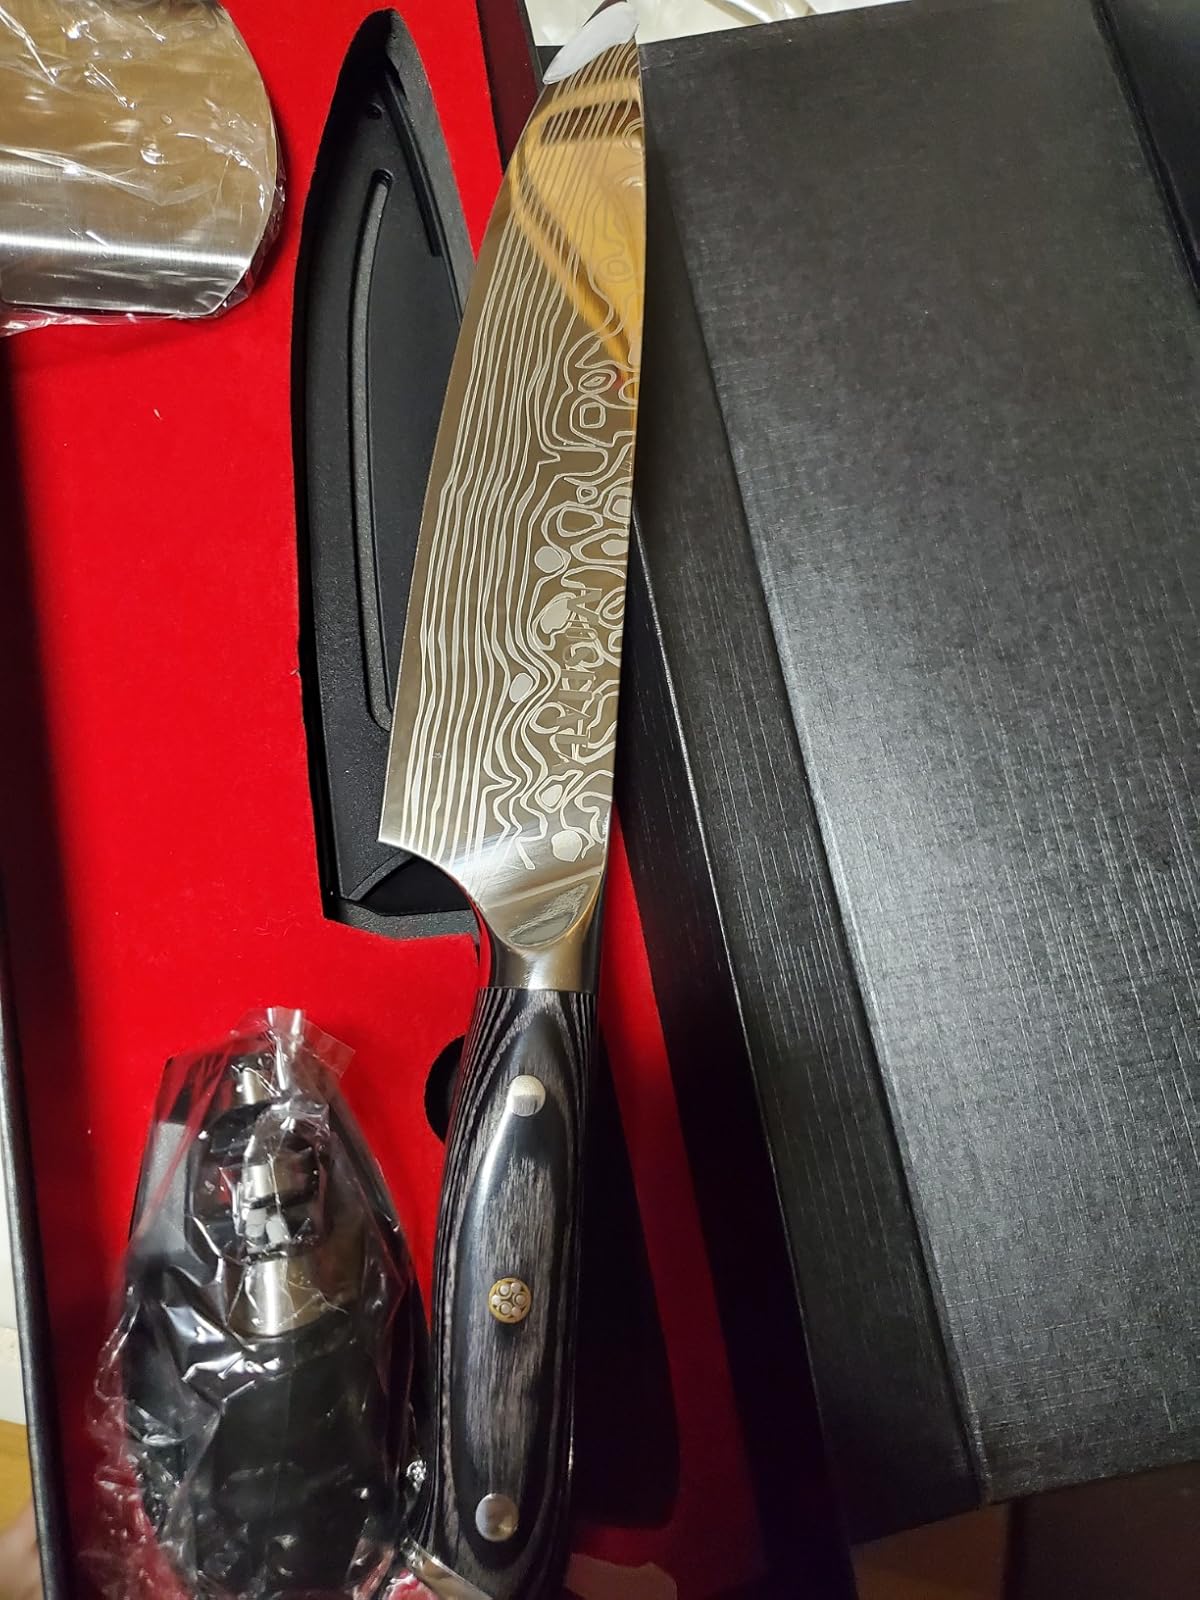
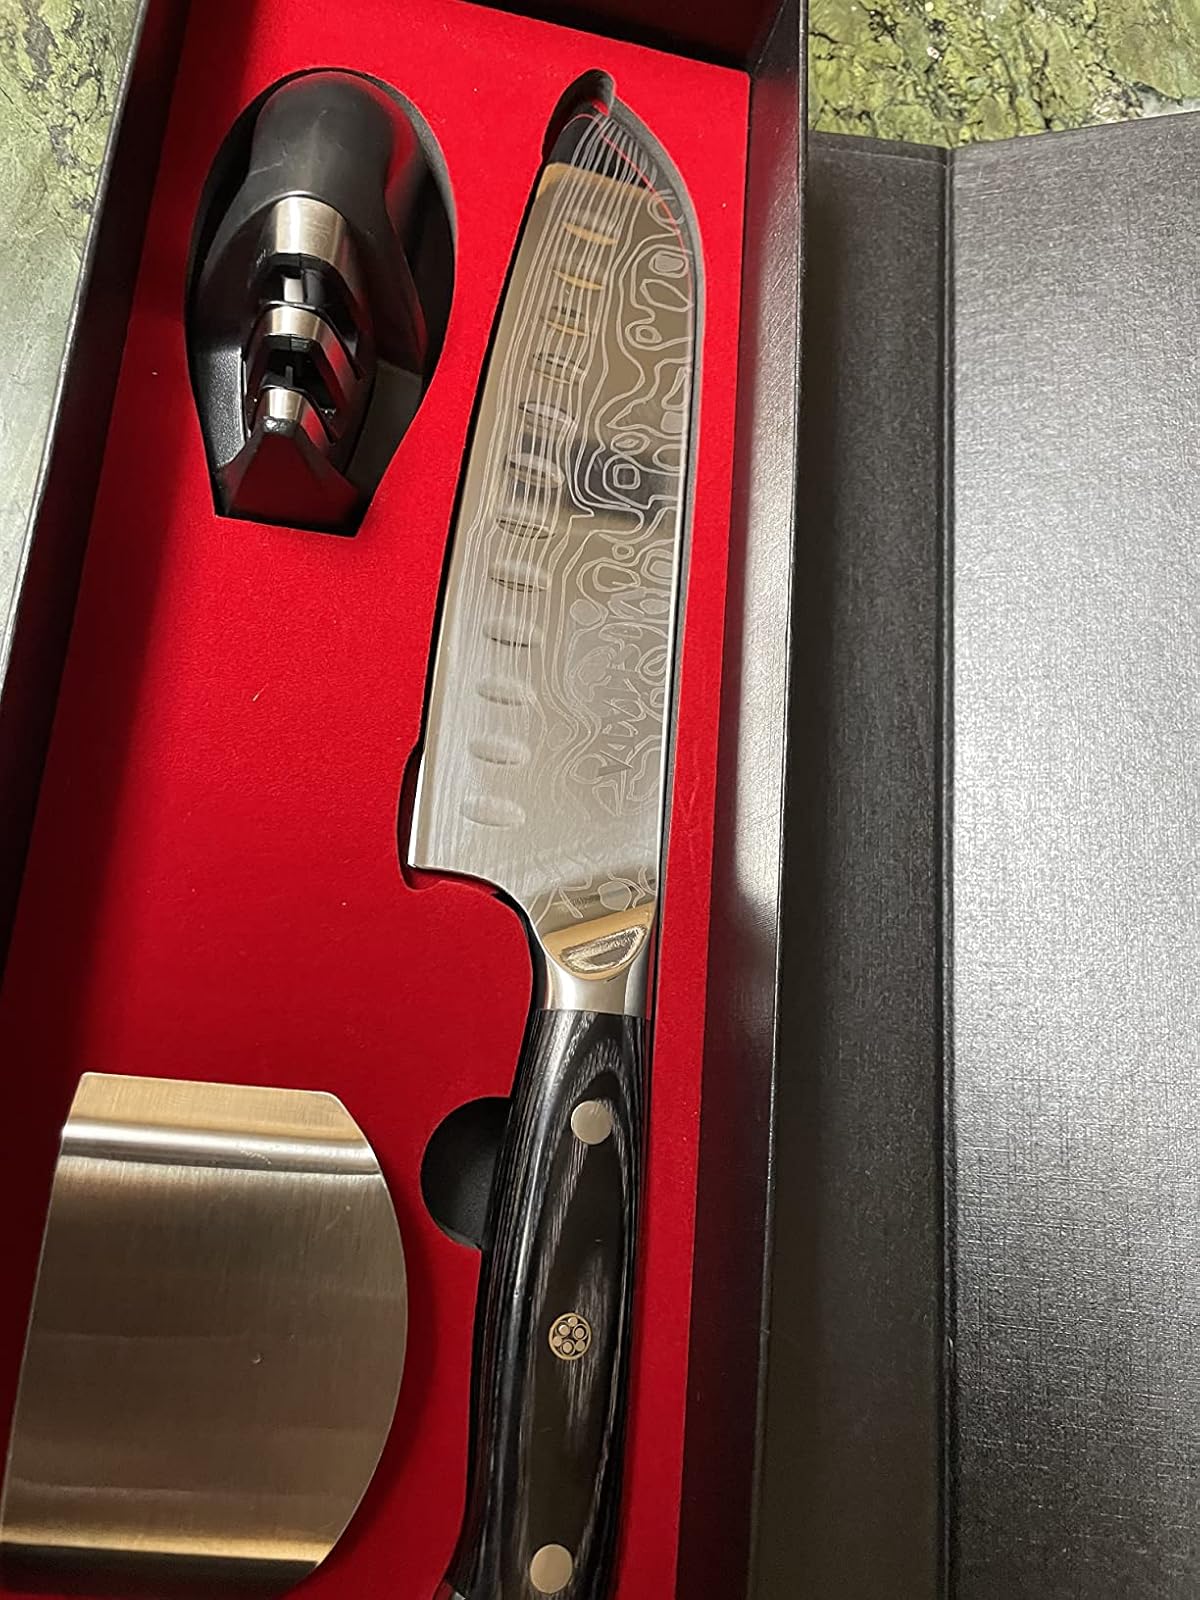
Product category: items_knife
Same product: no